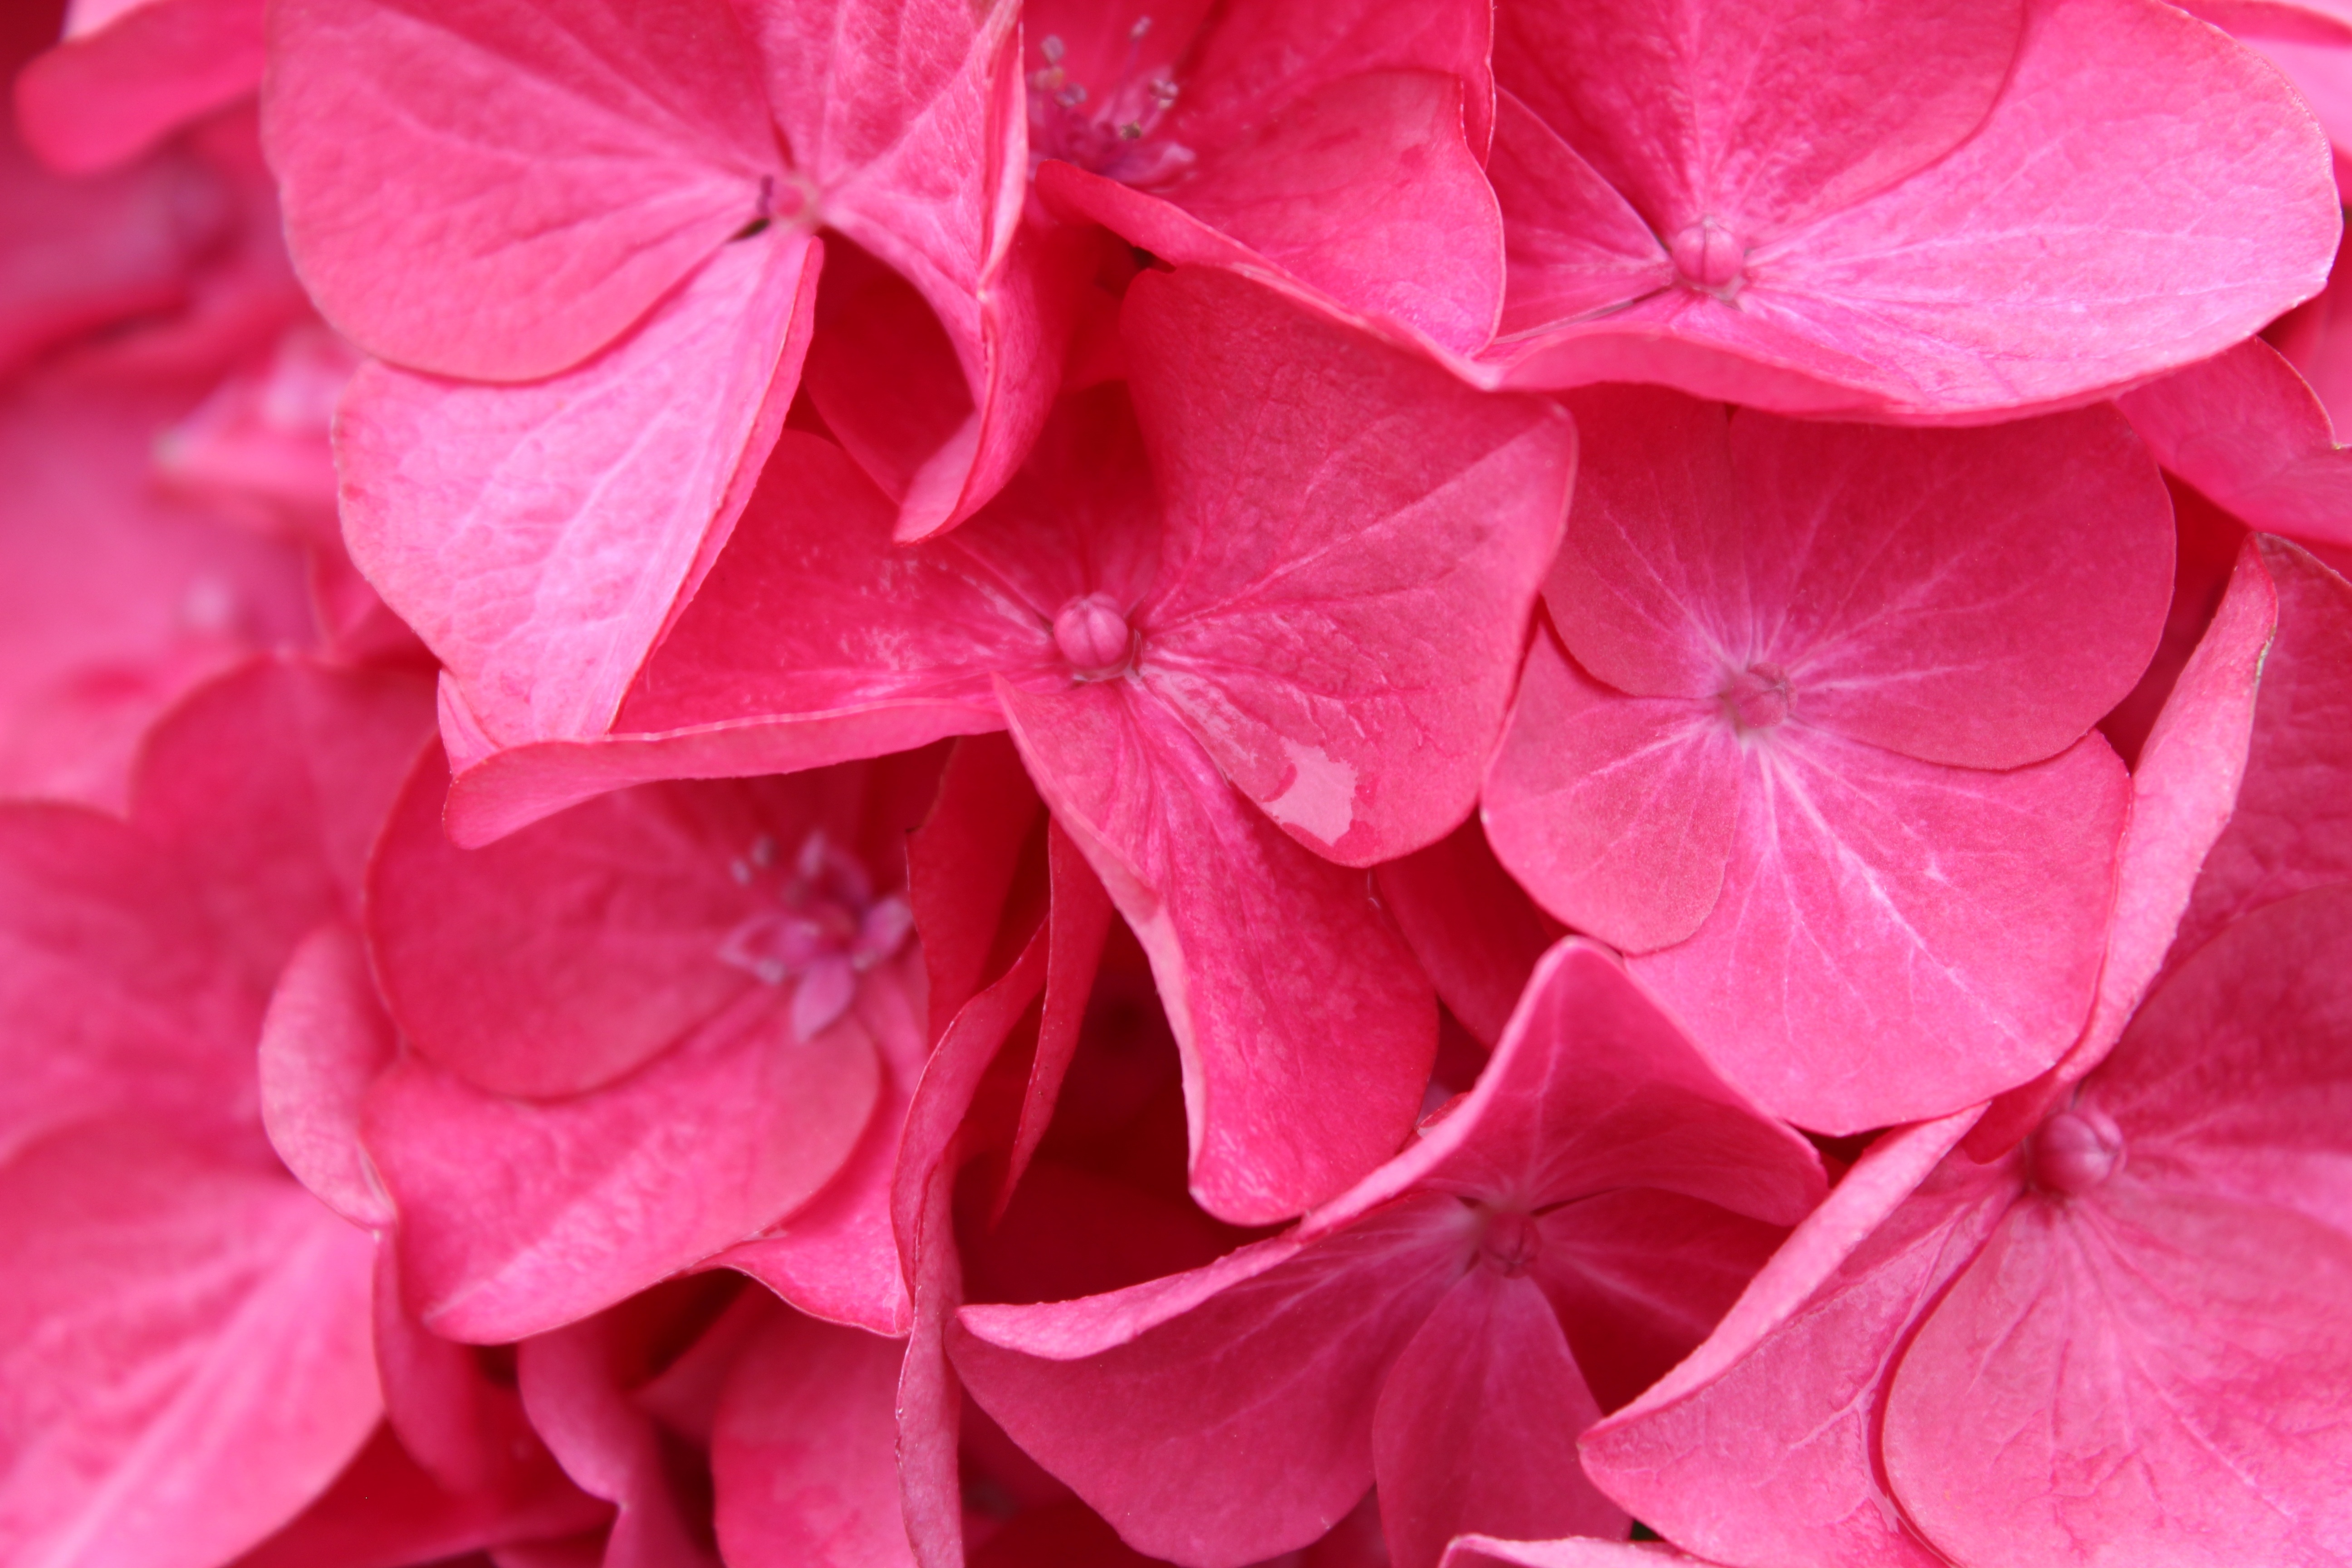
nature, plant, leaf, flower, petal, natural, fresh, pink, hydrangea, flowers, petals, shrub, pink flowers, flowering plant, hydrangeaceae, cornales, land plant